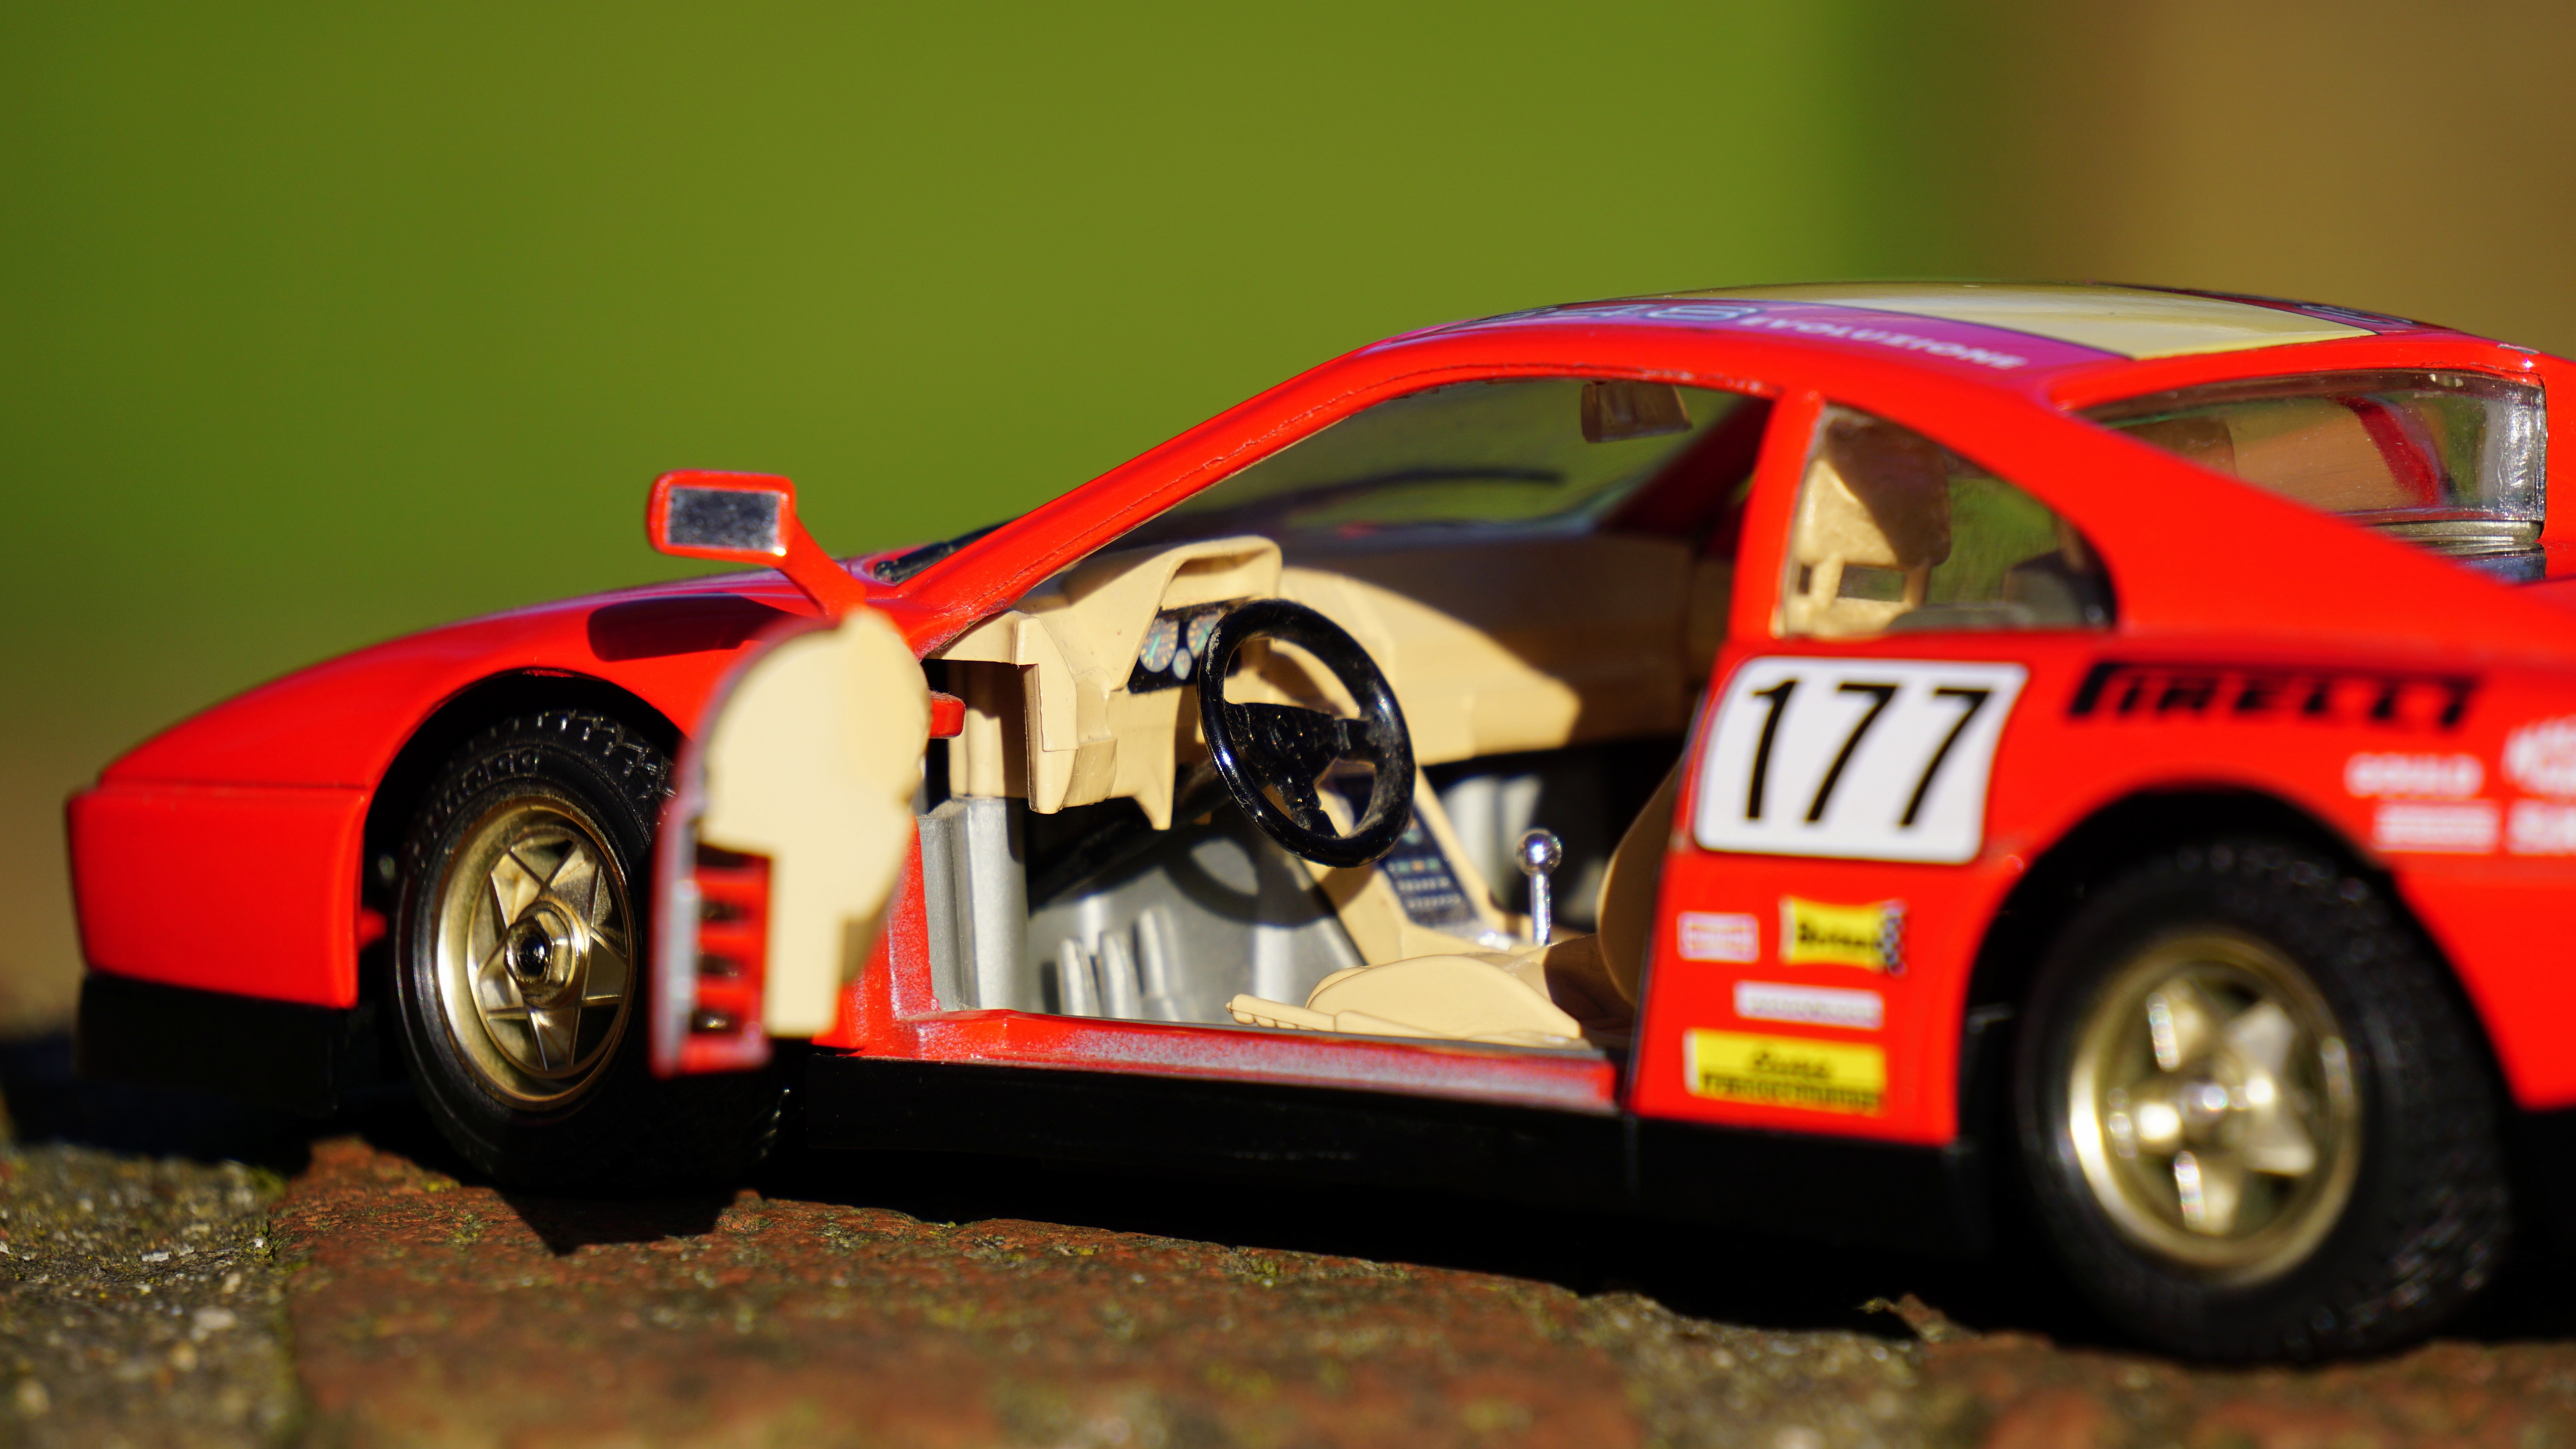
car, automobile, model, vehicle, small, sports car, race car, supercar, racing, race track, model car, land vehicle, touring car, auto racing, automobile make, automotive design, performance car, stock car racing, rallying, ferrari f40